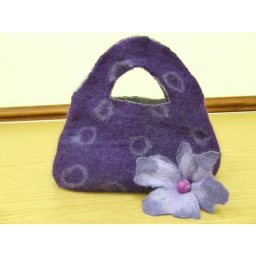
Felted bag and flower made by a student on my felt a bag workshop.